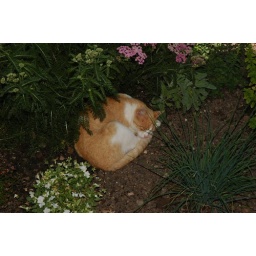
I liked the kitty sleeping in the herb garden, totally unaware of the thousands of people passing by every day..